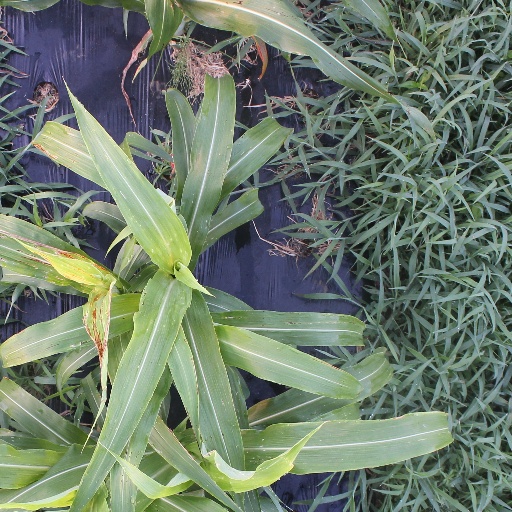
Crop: sorghum